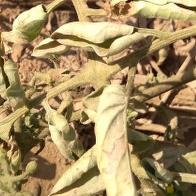
Crop: Tomato
Condition: mite-d